Halesowen Abbey

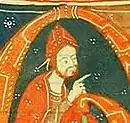
Pope Gregory IX, from a manuscript of c.1270

On Easter Tuesday 1331 John de Hampton granted the manor of Rowley to Halesowen Abbey. For this a canon would offer the full service for the dead daily for his soul and that of his wife Eleanor, his brother Richard, and for all their family, past, present and future. A charter of the same year, known from an "inspeximus" and confirmation of 28 May 1391, asserted that Edward III granted the manor of Rowley to the abbot and convent at an annual rent of £10 6s. 8d. The point of the king's charter was not simply to confirm the grant of the estate but to assert and clarify his residual interest in it. The estate was to be held under a fee farm grant, not the usual frankalmoin, which meant that the abbey would always have to find the annual rent for it. Equally, on 20 September 1332, the king licensed the abbey to sublet the estate to tenants. The rent paid by the abbot was available for the king to grant to whomever he pleased, and in 1337 he gave it to Alice Plomton, a lady in waiting to his own sister, Eleanor, Countess of Guelders, as an allowance, pending a fuller provision which he promised he would arrange later. On 4 December the king issued a writ "de intendendo", a formal notification to the abbot of Halesowen that he owed homage to Alice for the manor of Rowley. In 1486 the rent was one of a large number granted by Henry VIII to his wife, Elizabeth of York.